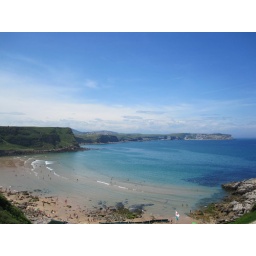
Los Locos beach and the Picos de Europa mountain range in the distance. Cantabria, Spain.